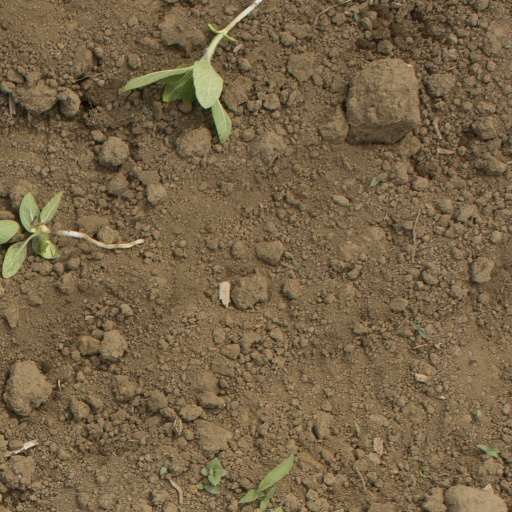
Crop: Jerusalem artichoke